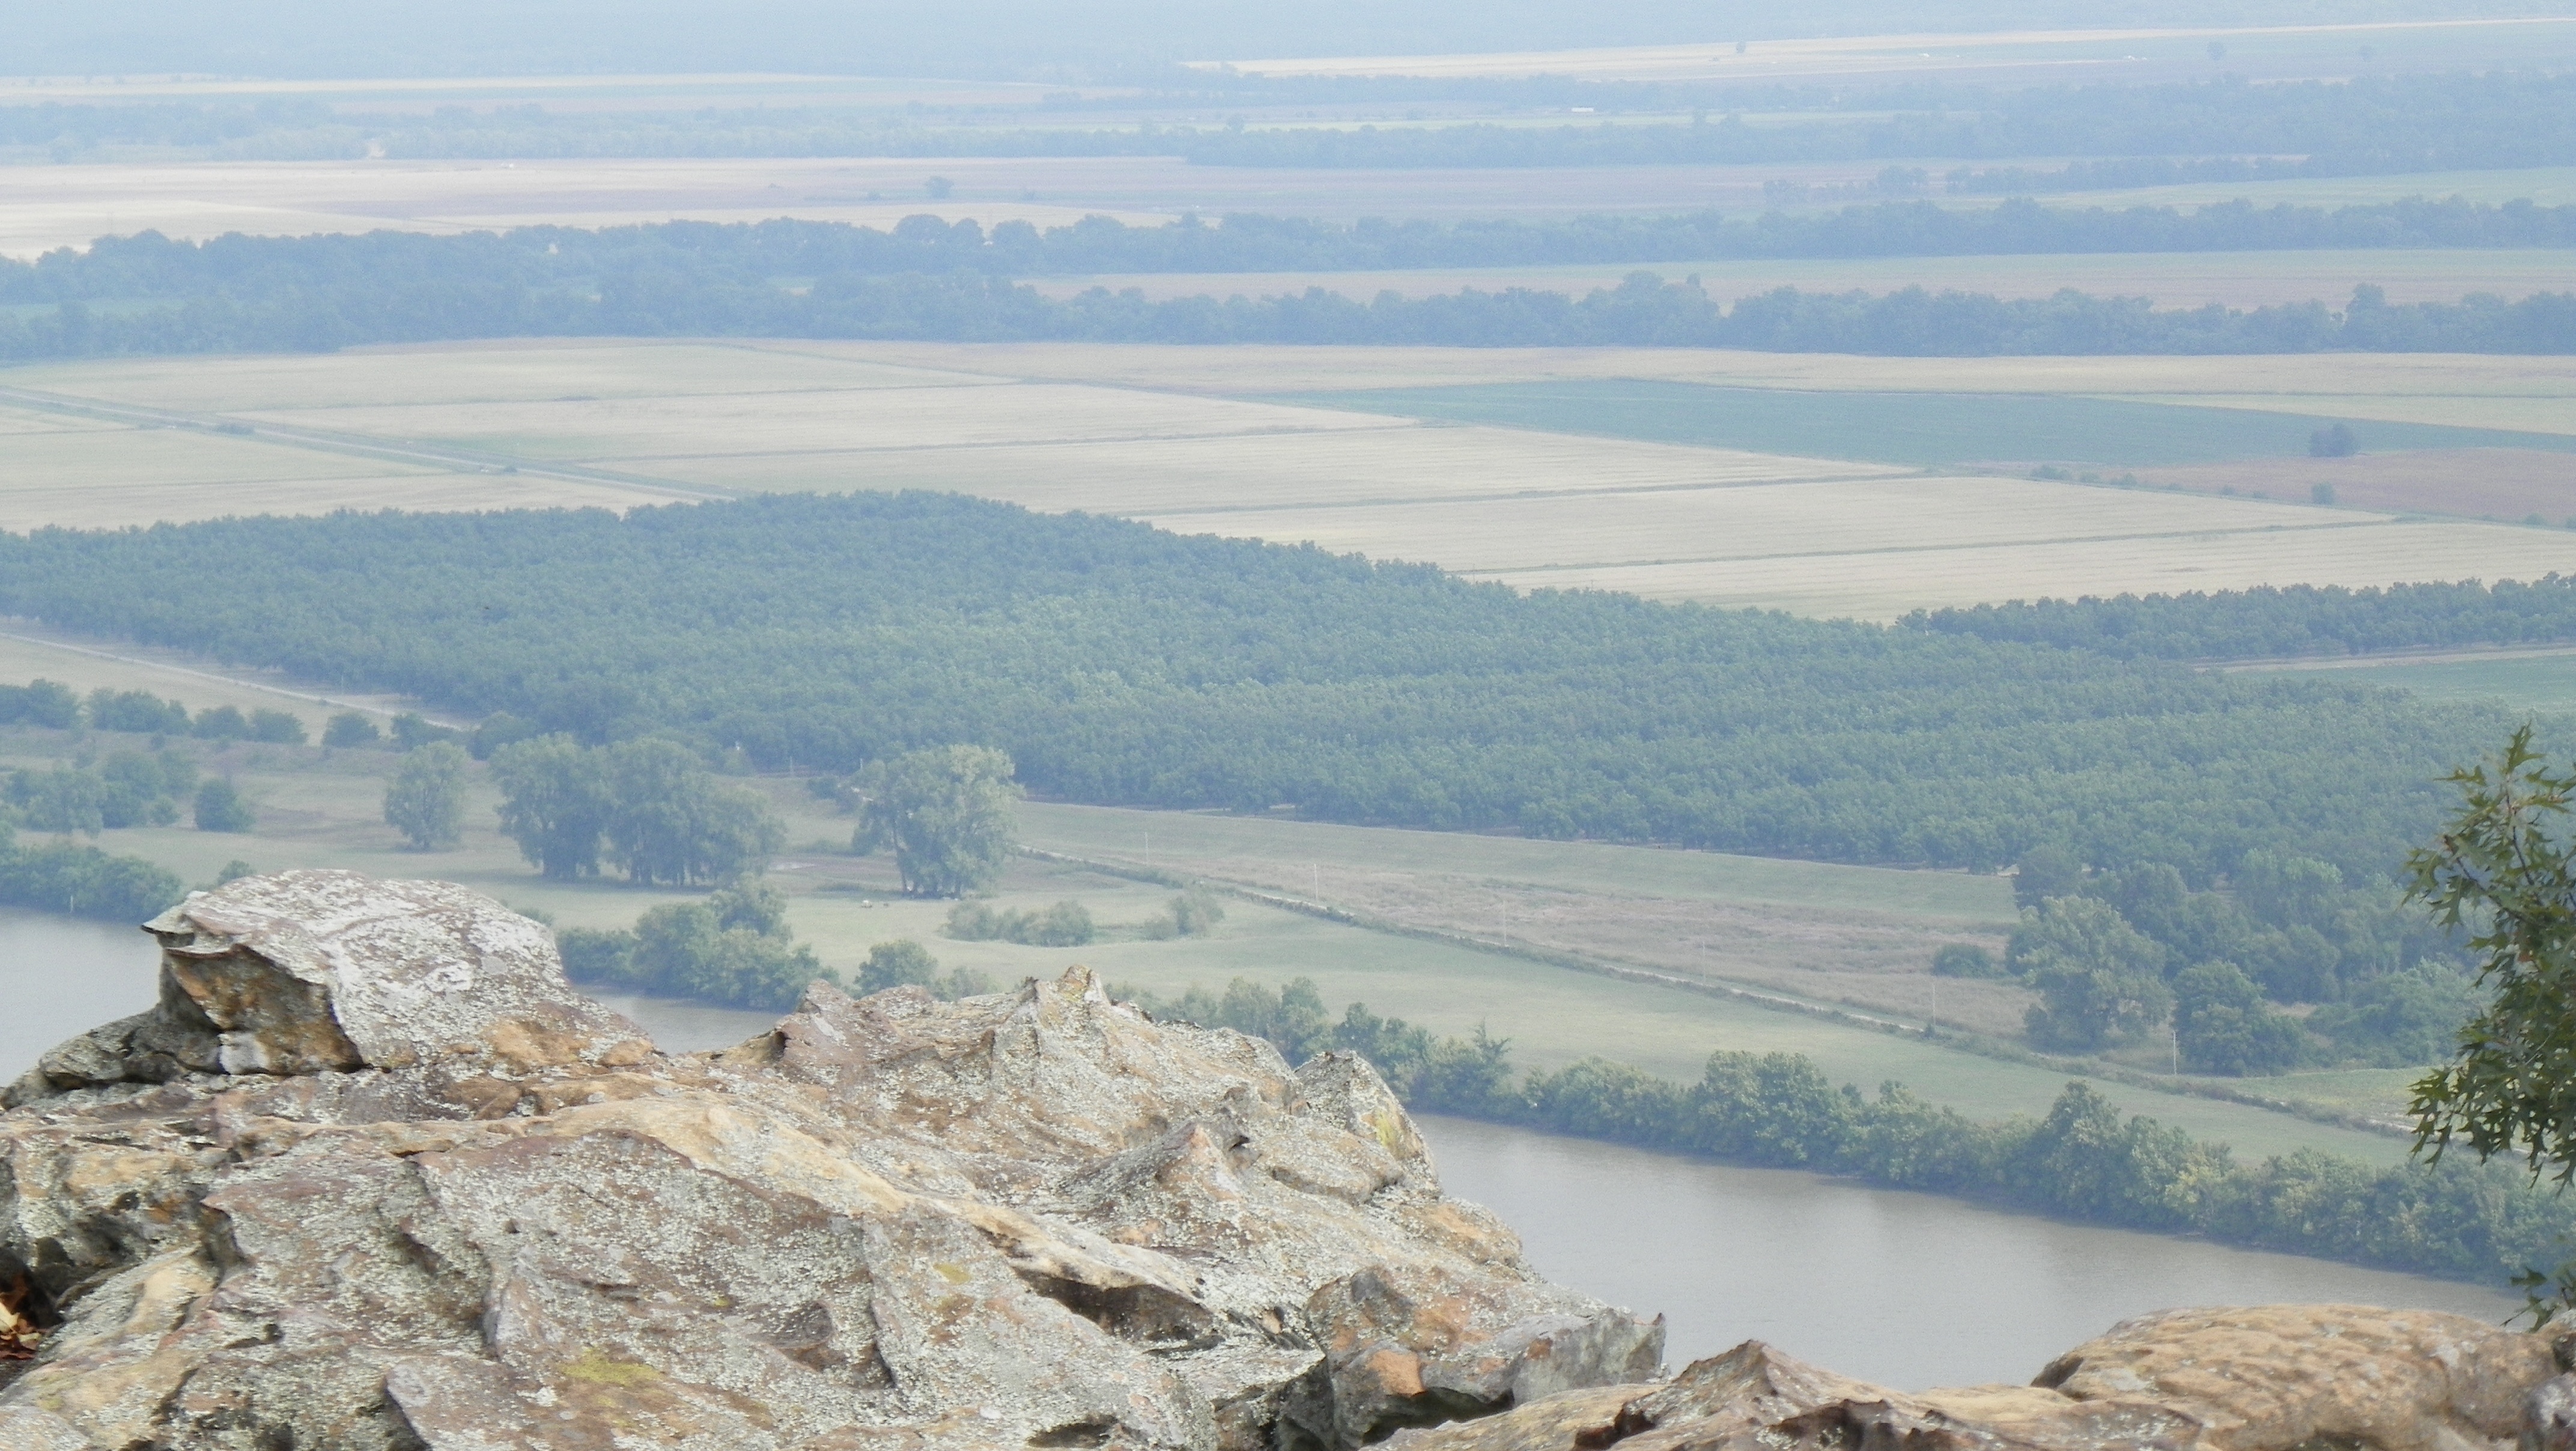
landscape, water, nature, mountain, lake, river, valley, scenic, park, reservoir, tourism, geology, plateau, landform, aerial photography, petit jean state park arkansas, arkansas river, natural environment, geographical feature